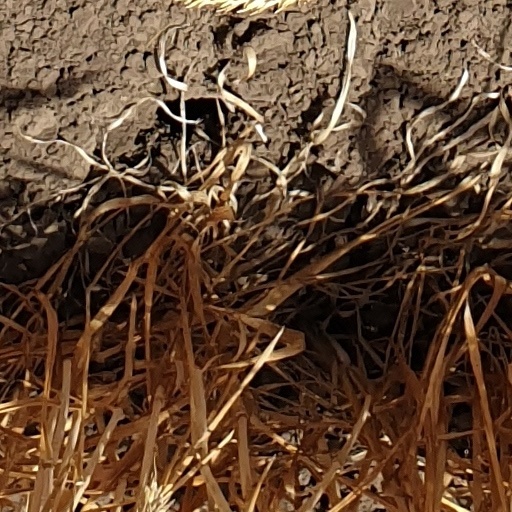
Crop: wheat